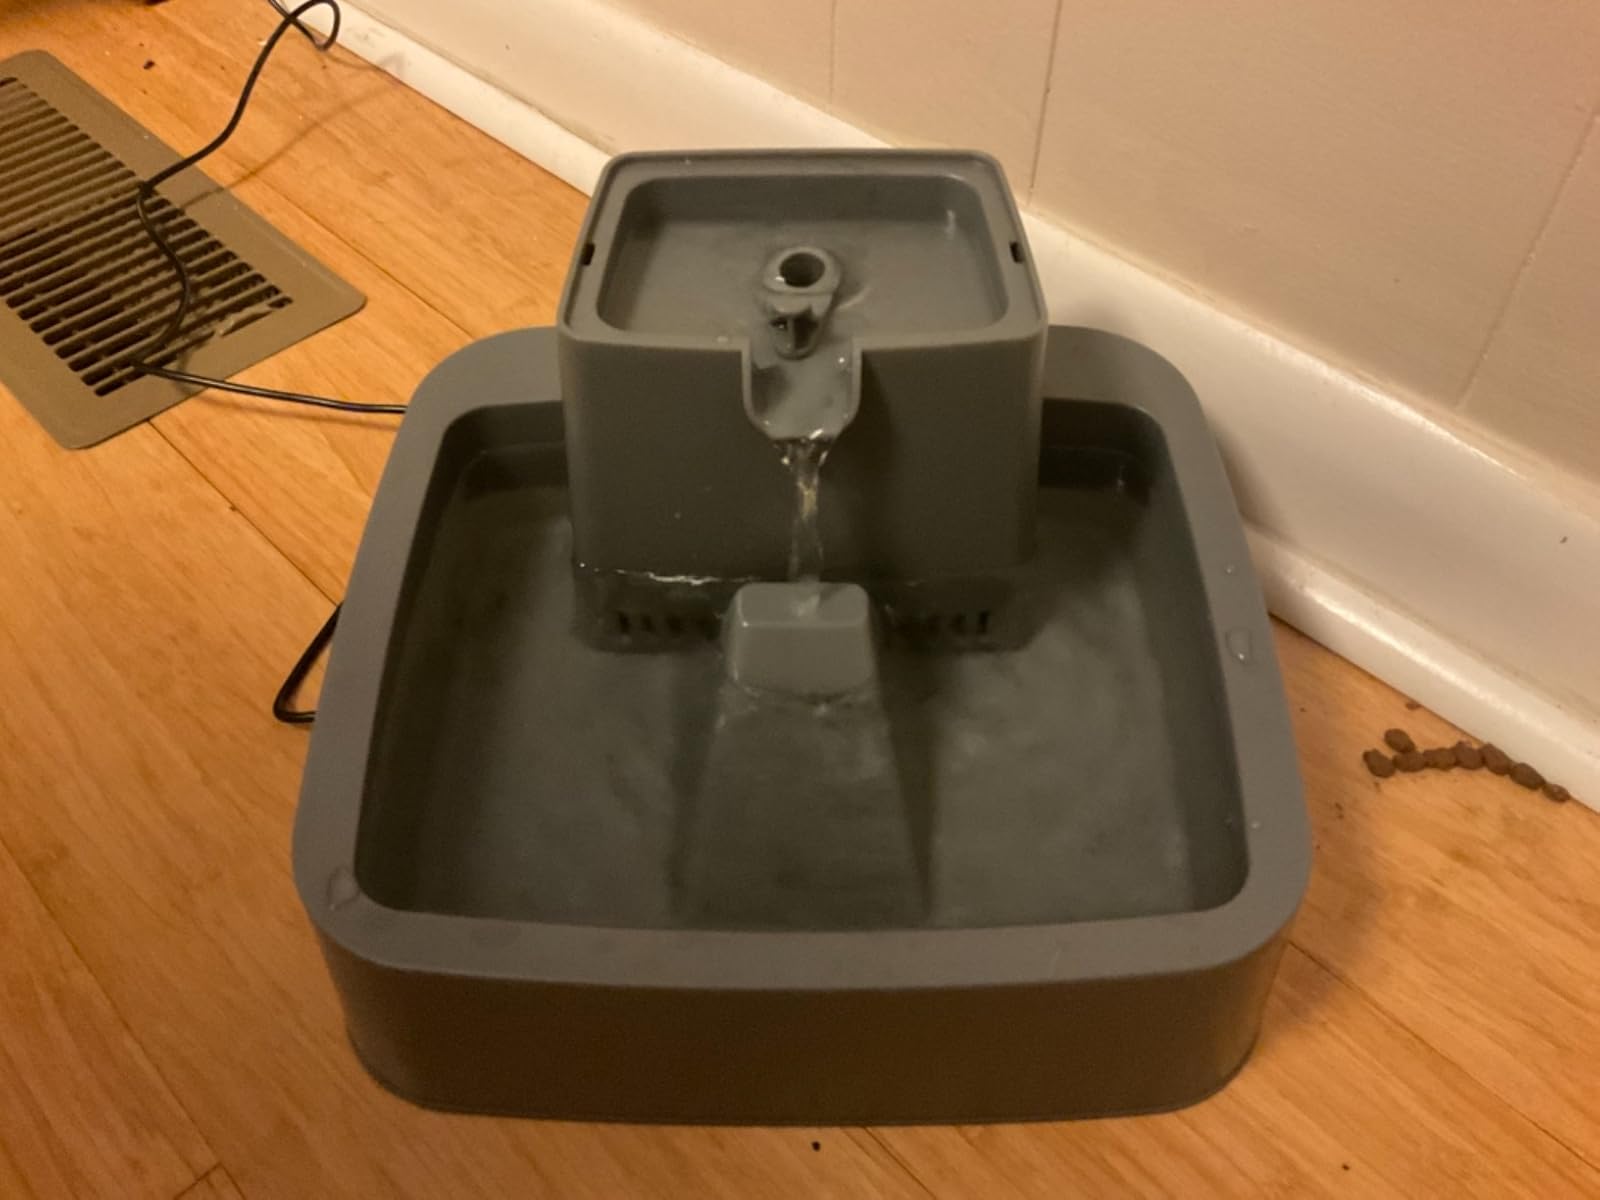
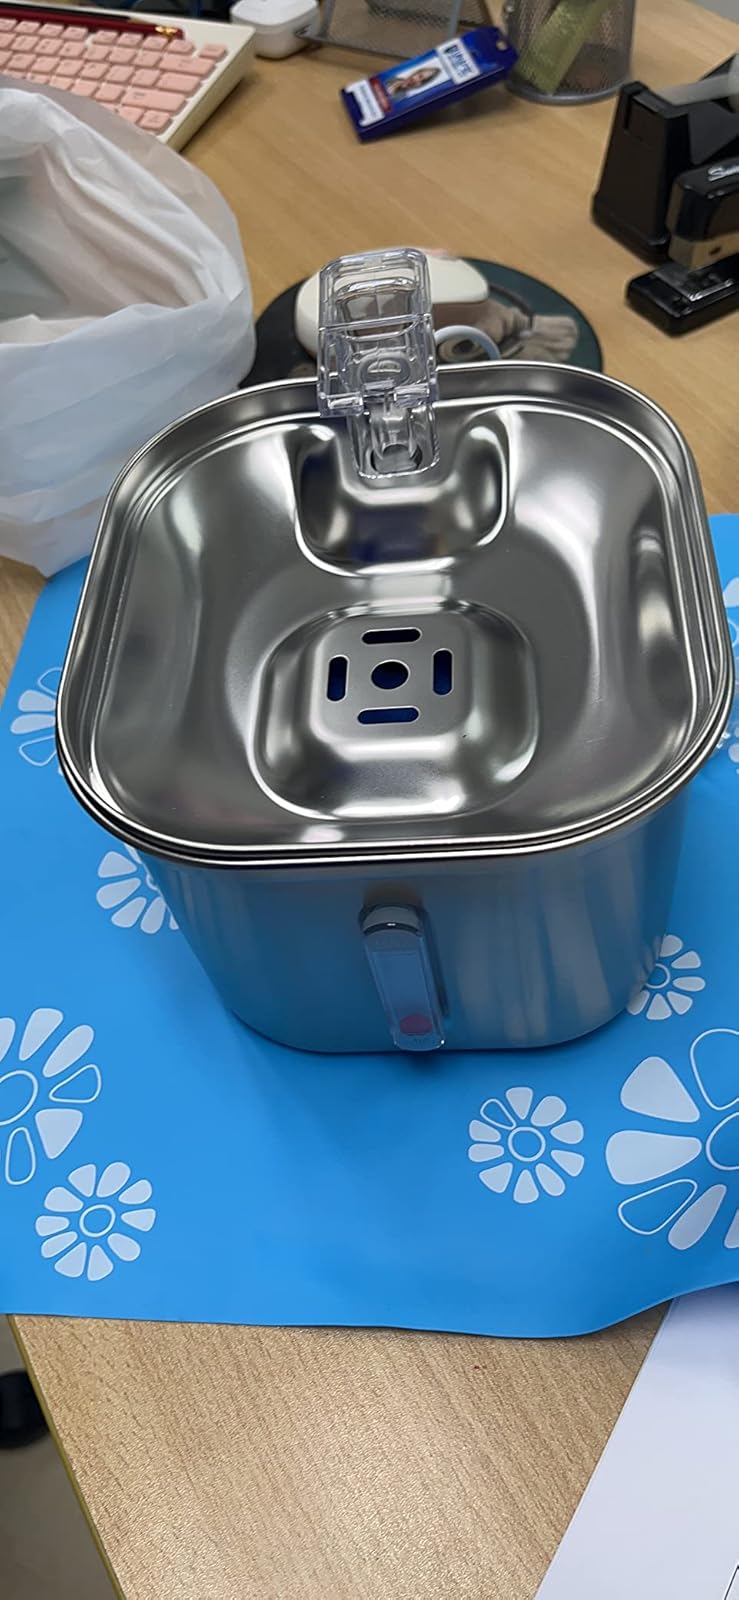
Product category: items_bowl
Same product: no